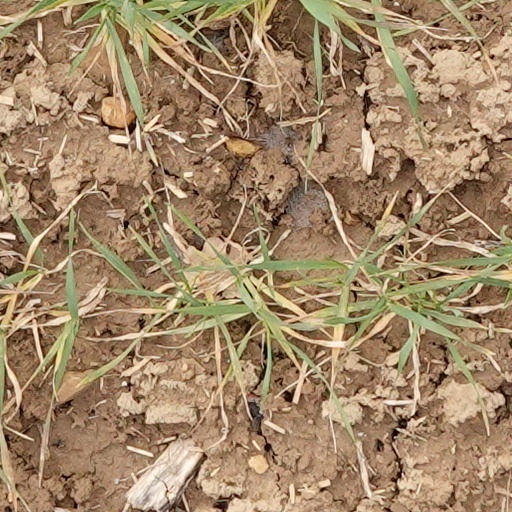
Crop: wheat